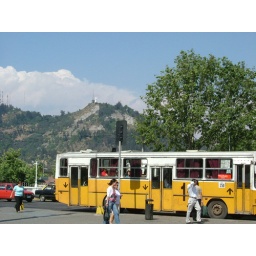
Crazed yellow bus with Cerro San Cristabal in the background